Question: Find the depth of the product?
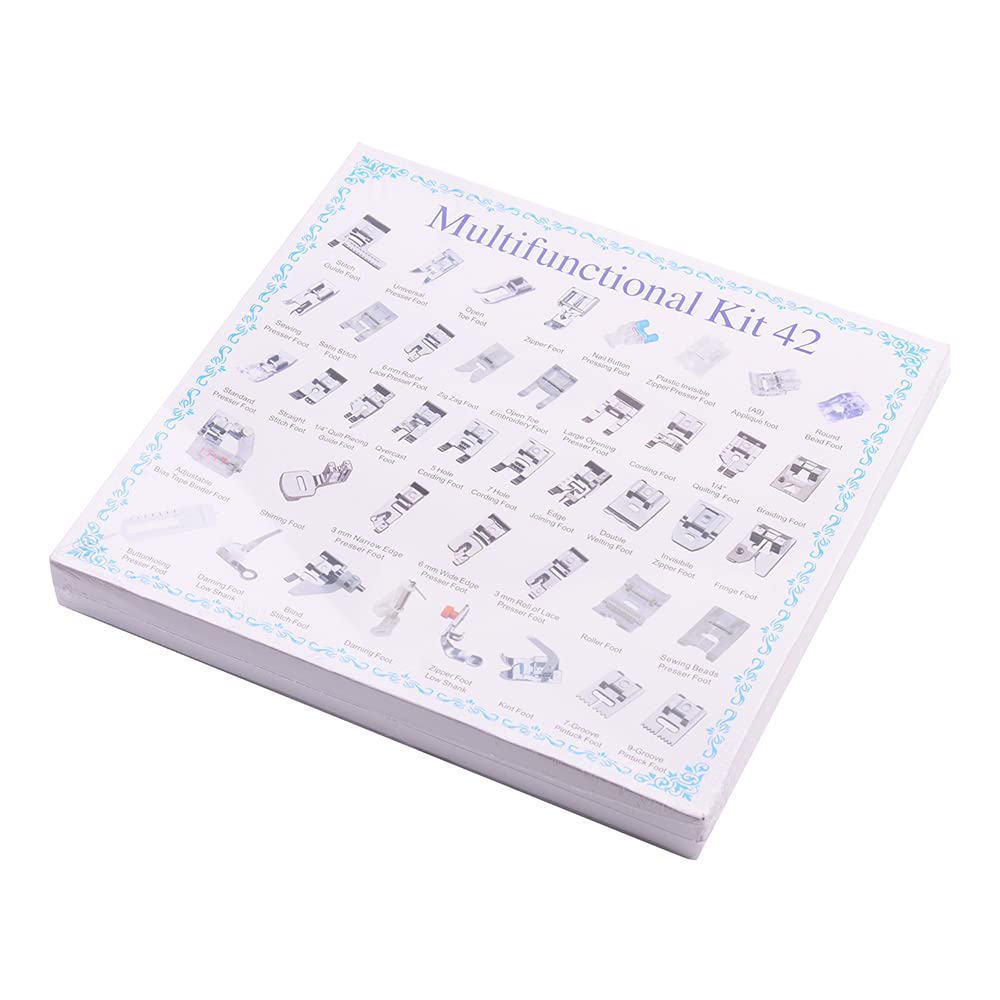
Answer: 6.0 millimetre